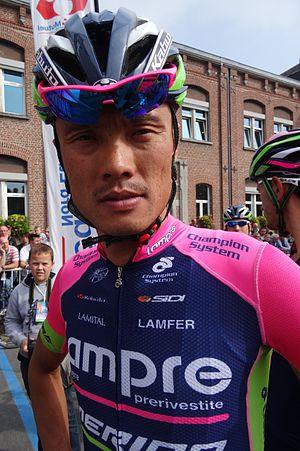
Reportage photographique réalisé le dimanche 7 septembre à l'occasion du départ et de l'arrivée du Grand Prix de Fourmies 2014 à Fourmies, Nord-Pas-de-Calais, France.
La saison 2014 de l'équipe cycliste Lampre-Merida est la seizième de cette équipe.
Xu Gang, né le 28 janvier 1984 à Shanghai, est un coureur cycliste chinois.